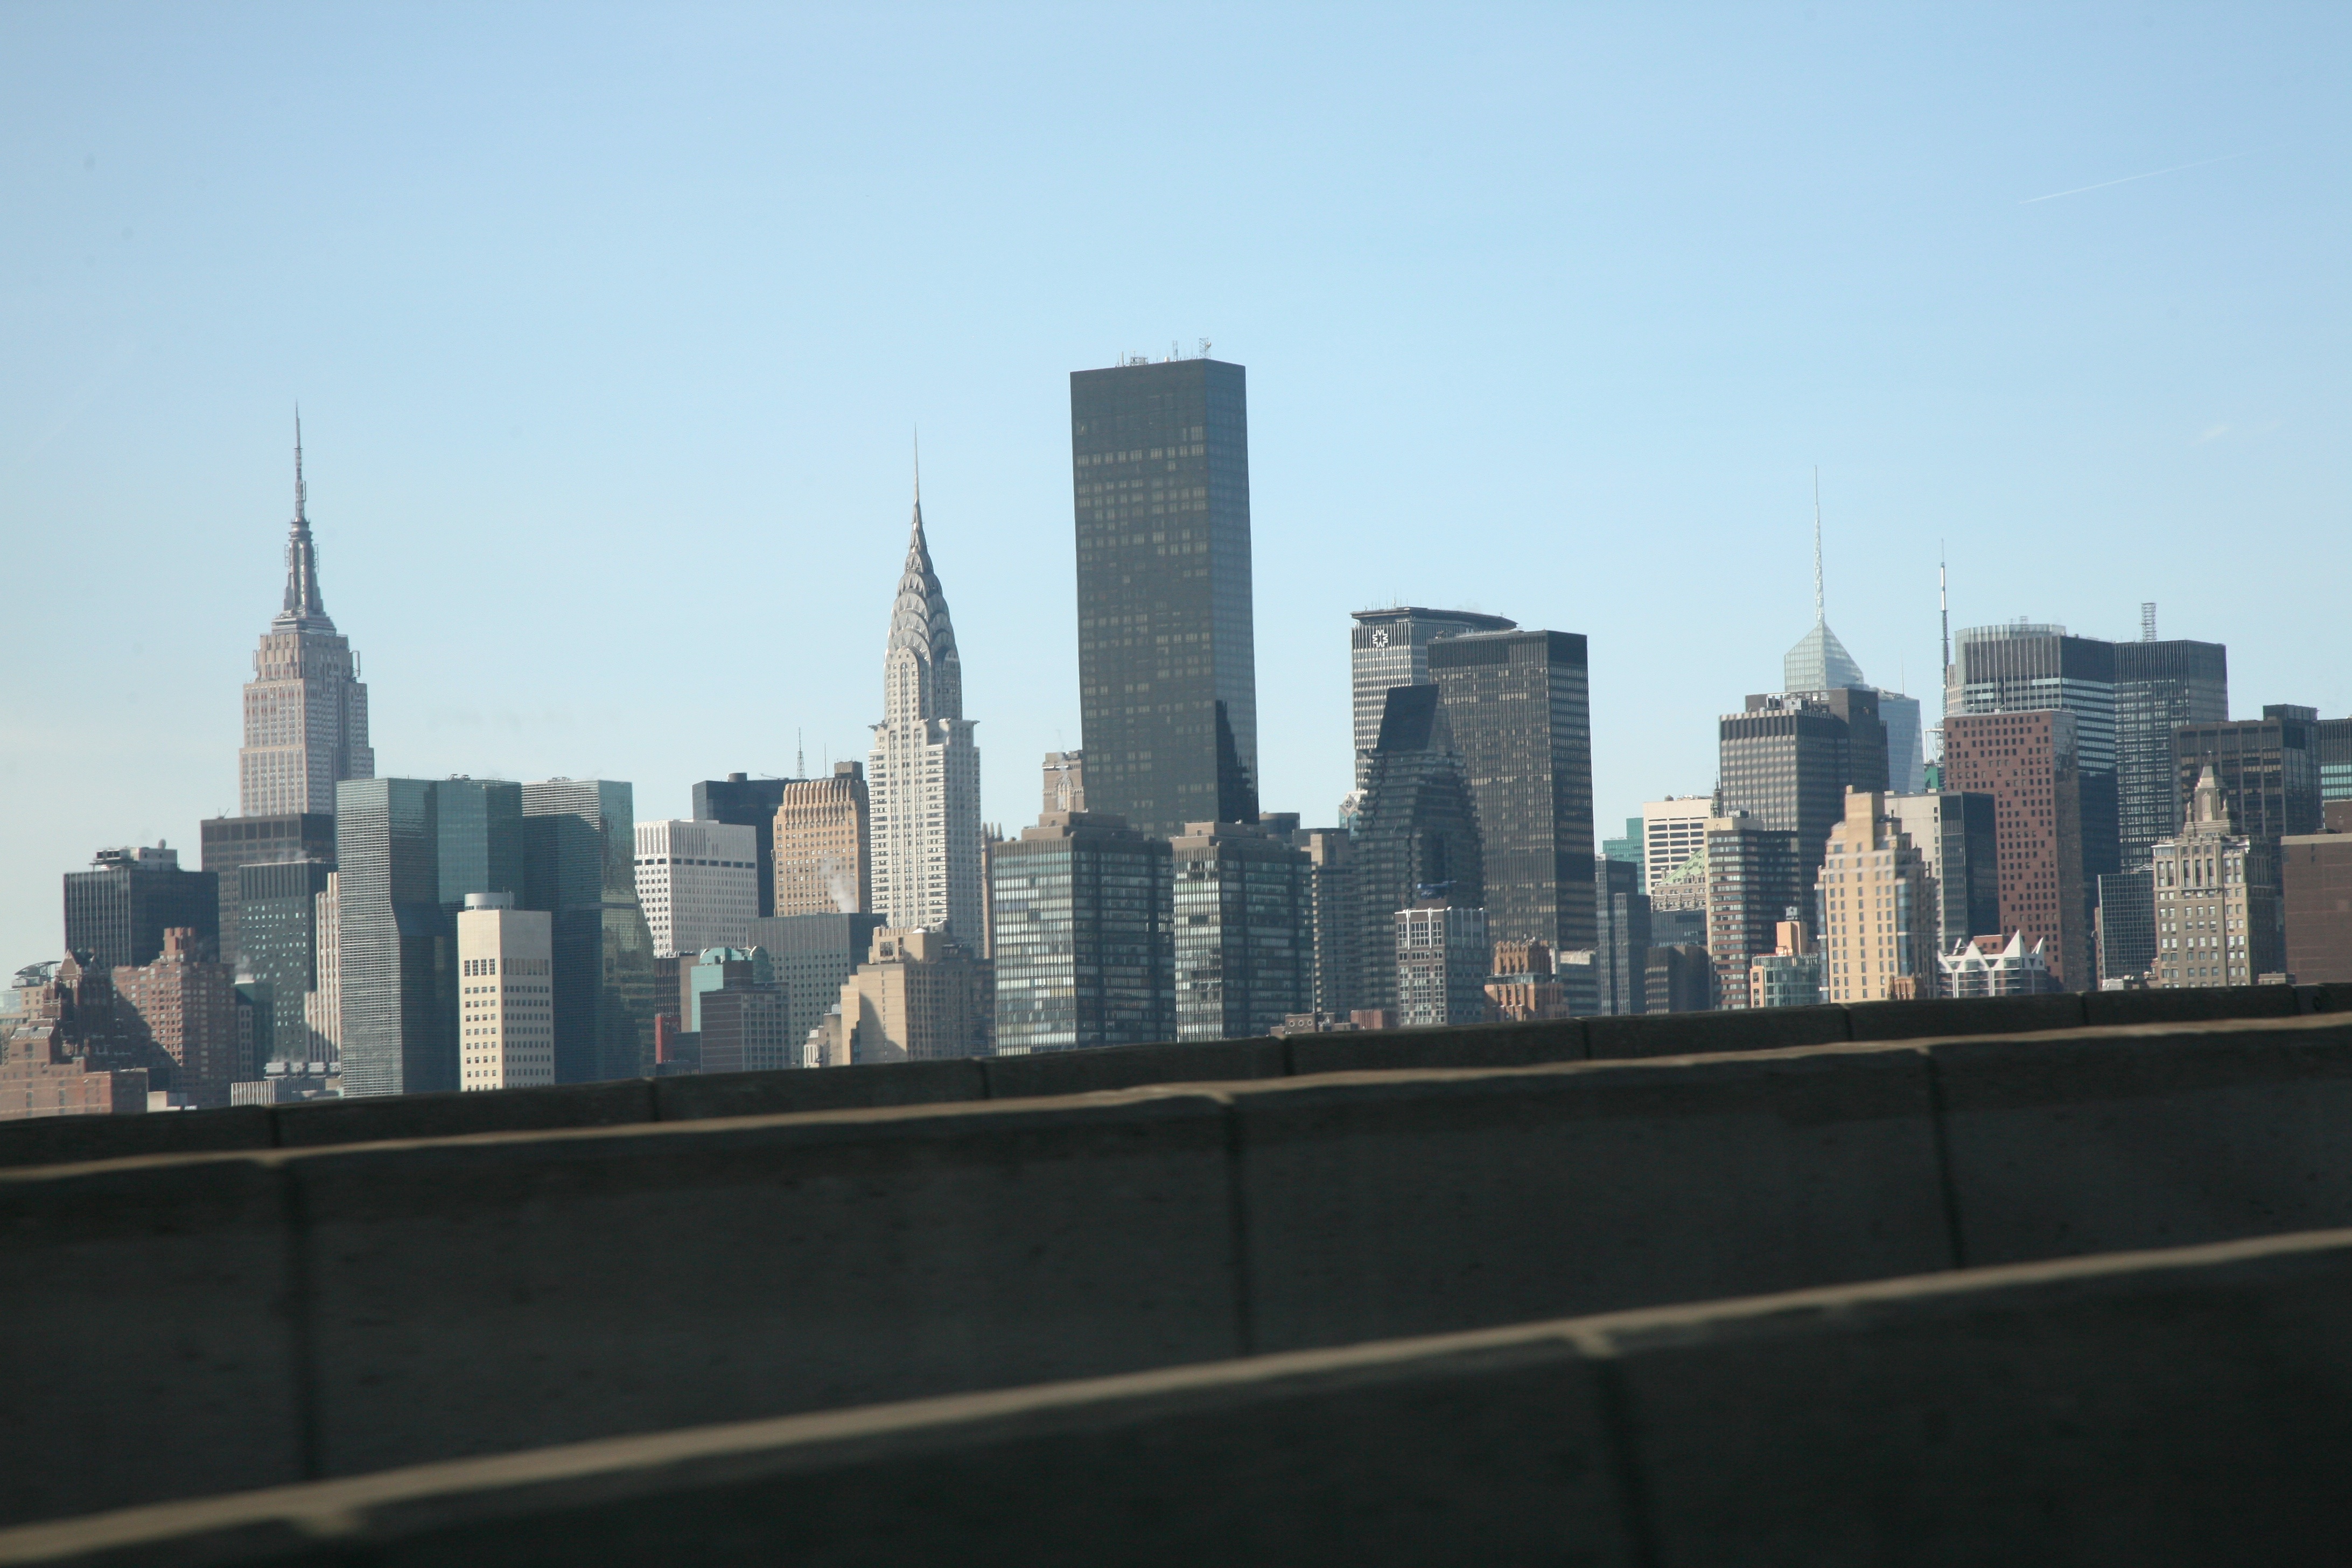
horizon, skyline, building, city, skyscraper, manhattan, cityscape, panorama, downtown, nyc, landmark, tower block, newyork, newyorkcity, ny, queens, metropolis, skycraper, urban area, geographical feature, human settlement, metropolitan area